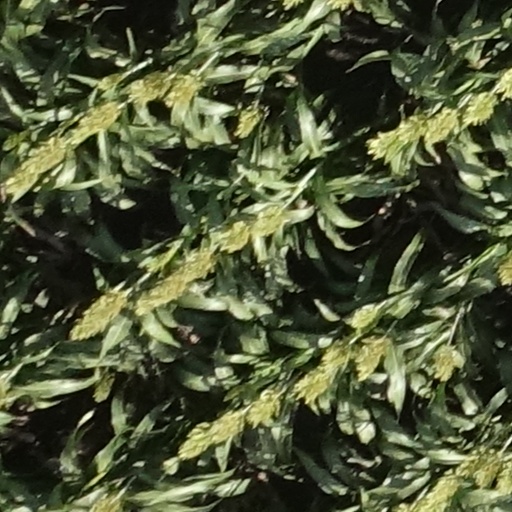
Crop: sorghum